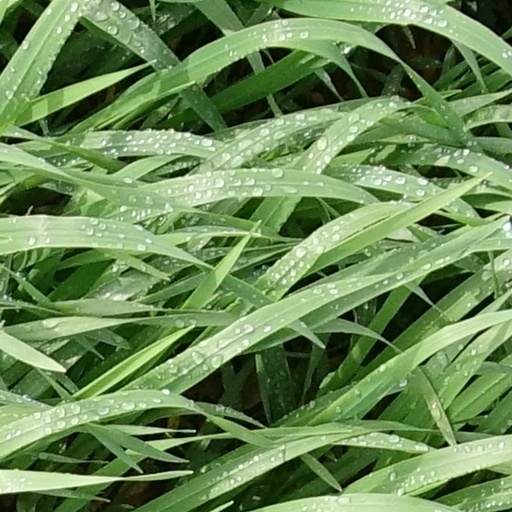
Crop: wheat